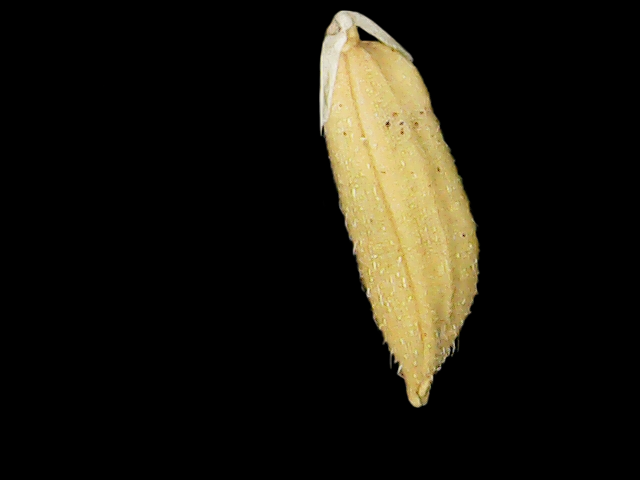
Rice variety: Binadhan07